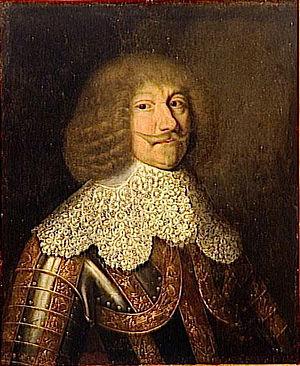
Vitry-sur-Seine est une commune française située dans le département du Val-de-Marne en Île-de-France, à environ quatre kilomètres au sud de Paris.
Pertuis est une commune française située dans le département de Vaucluse, en région Provence-Alpes-Côte d'Azur. Elle est longée au sud par la Durance, qui après avoir servi de limite entre le comté de Provence et le comté de Forcalquier, sert aujourd'hui de limite entre les départements de Vaucluse et des Bouches-du-Rhône.